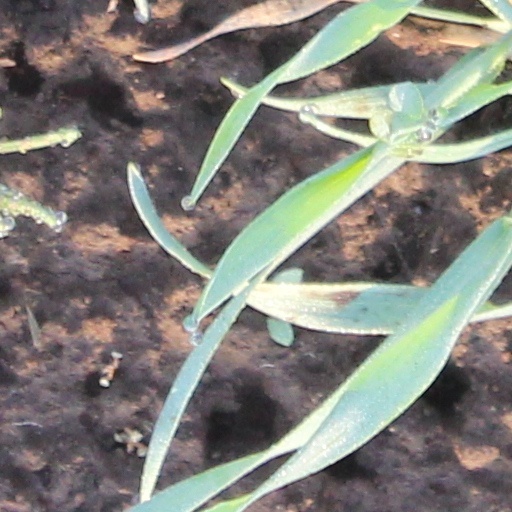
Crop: wheat